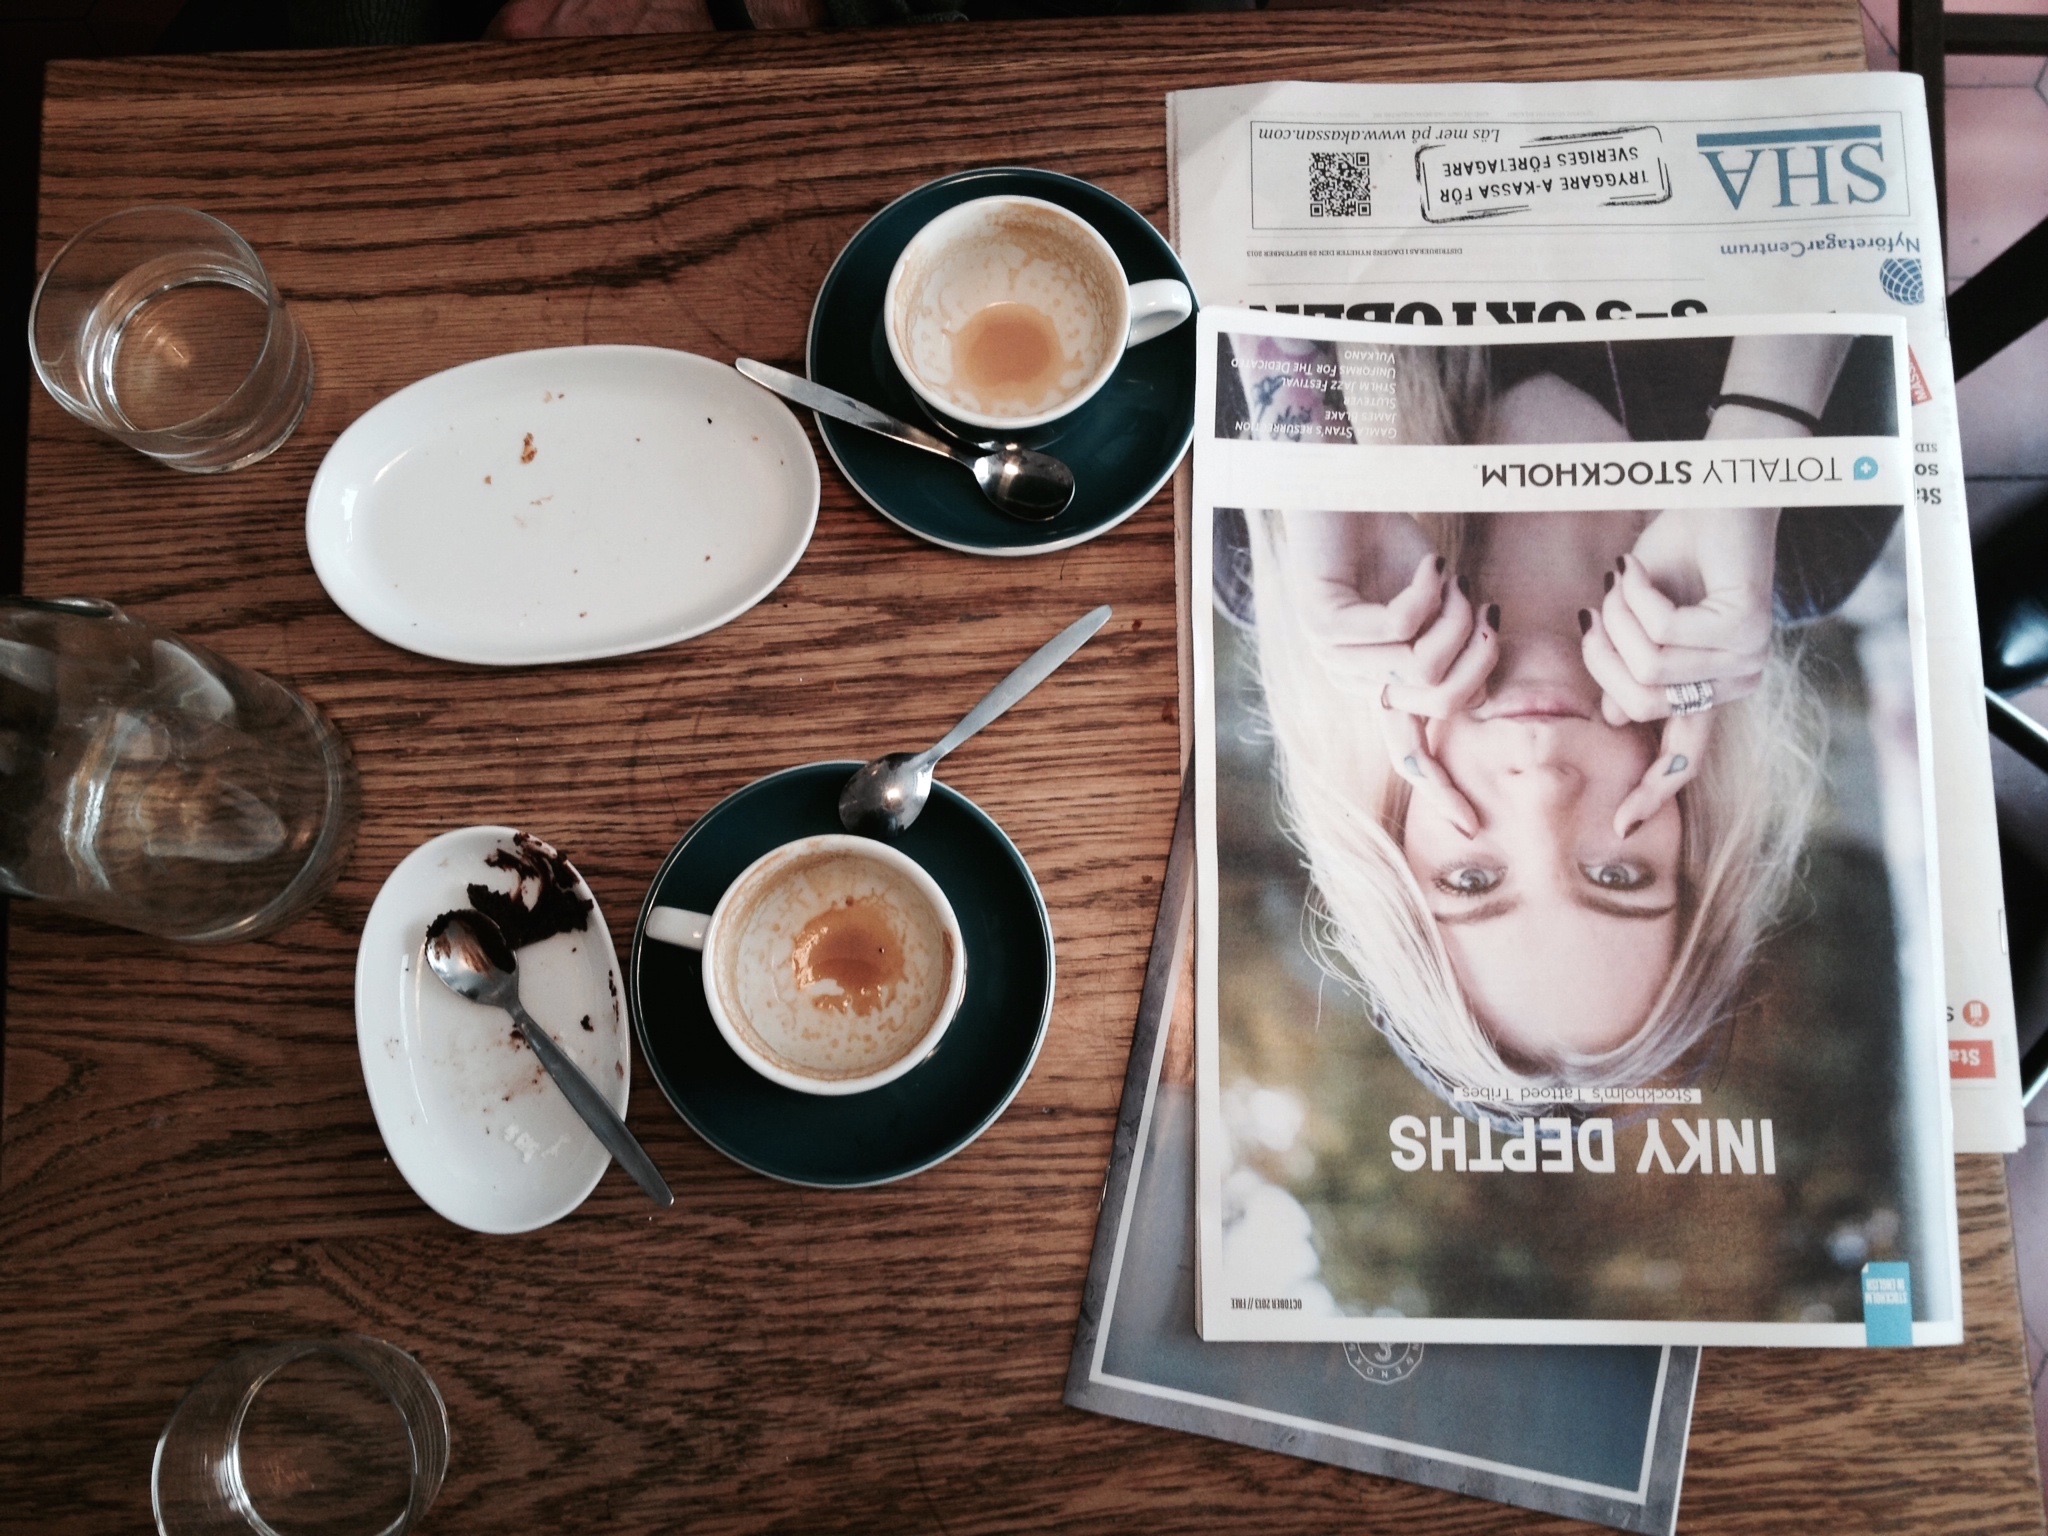
cup, drink, coffee cup